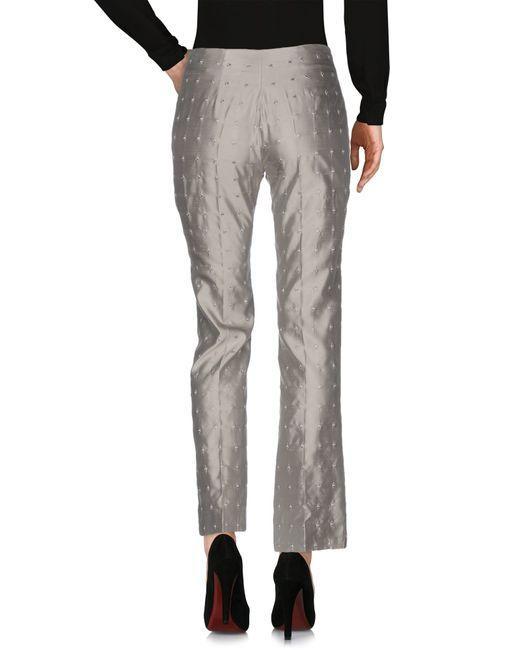
Slim Fit stylische graue Hose für Damen